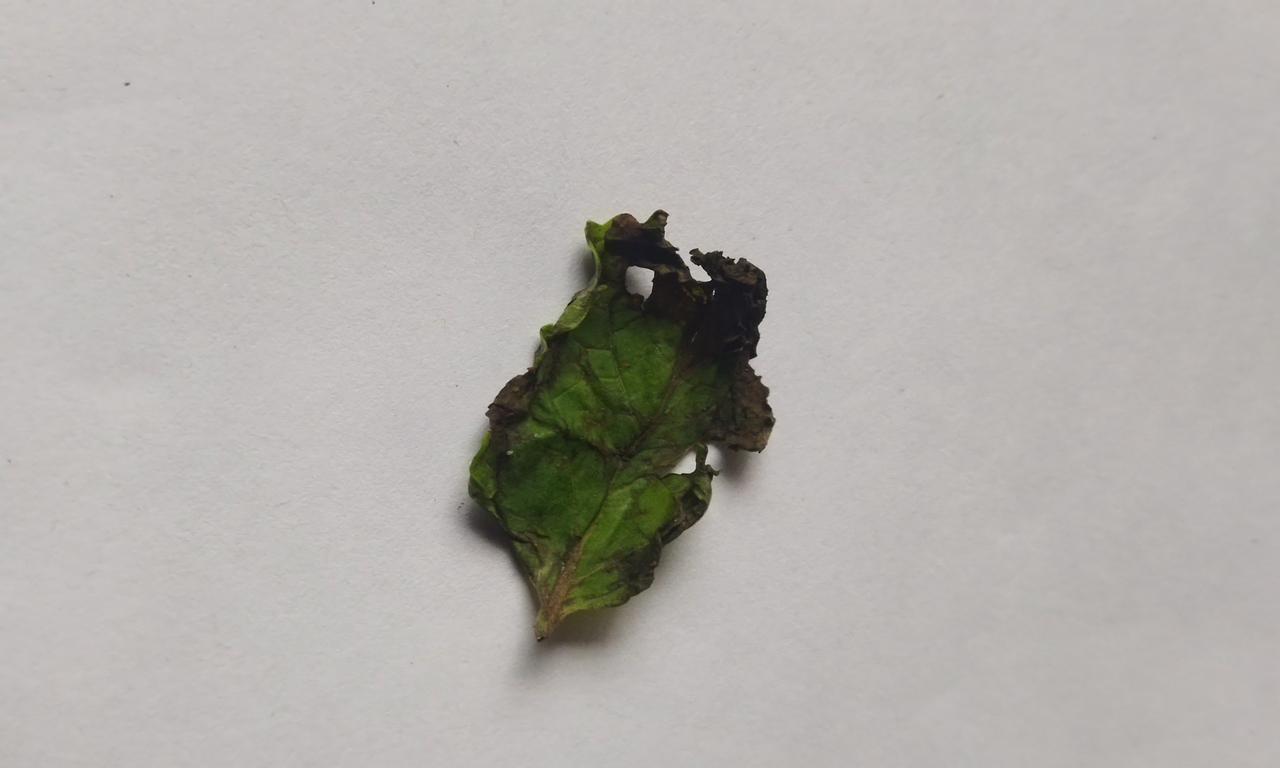
Label: Spoiled